Liar Game (2014 TV series)

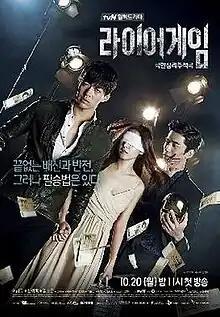
Promotional poster

Liar Game is a 2014 South Korean television series based on the Japanese manga of the same title by Shinobu Kaitani. Starring Kim So-eun, Lee Sang-yoon, and Shin Sung-rok, it aired on tvN from October 20 to November 18, 2014 on Mondays and Tuesdays at 23:00 (KST) for 12 episodes.